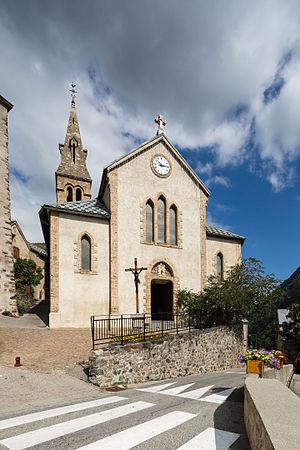
Huez est une commune française située dans le département de l'Isère en région Auvergne-Rhône-Alpes.